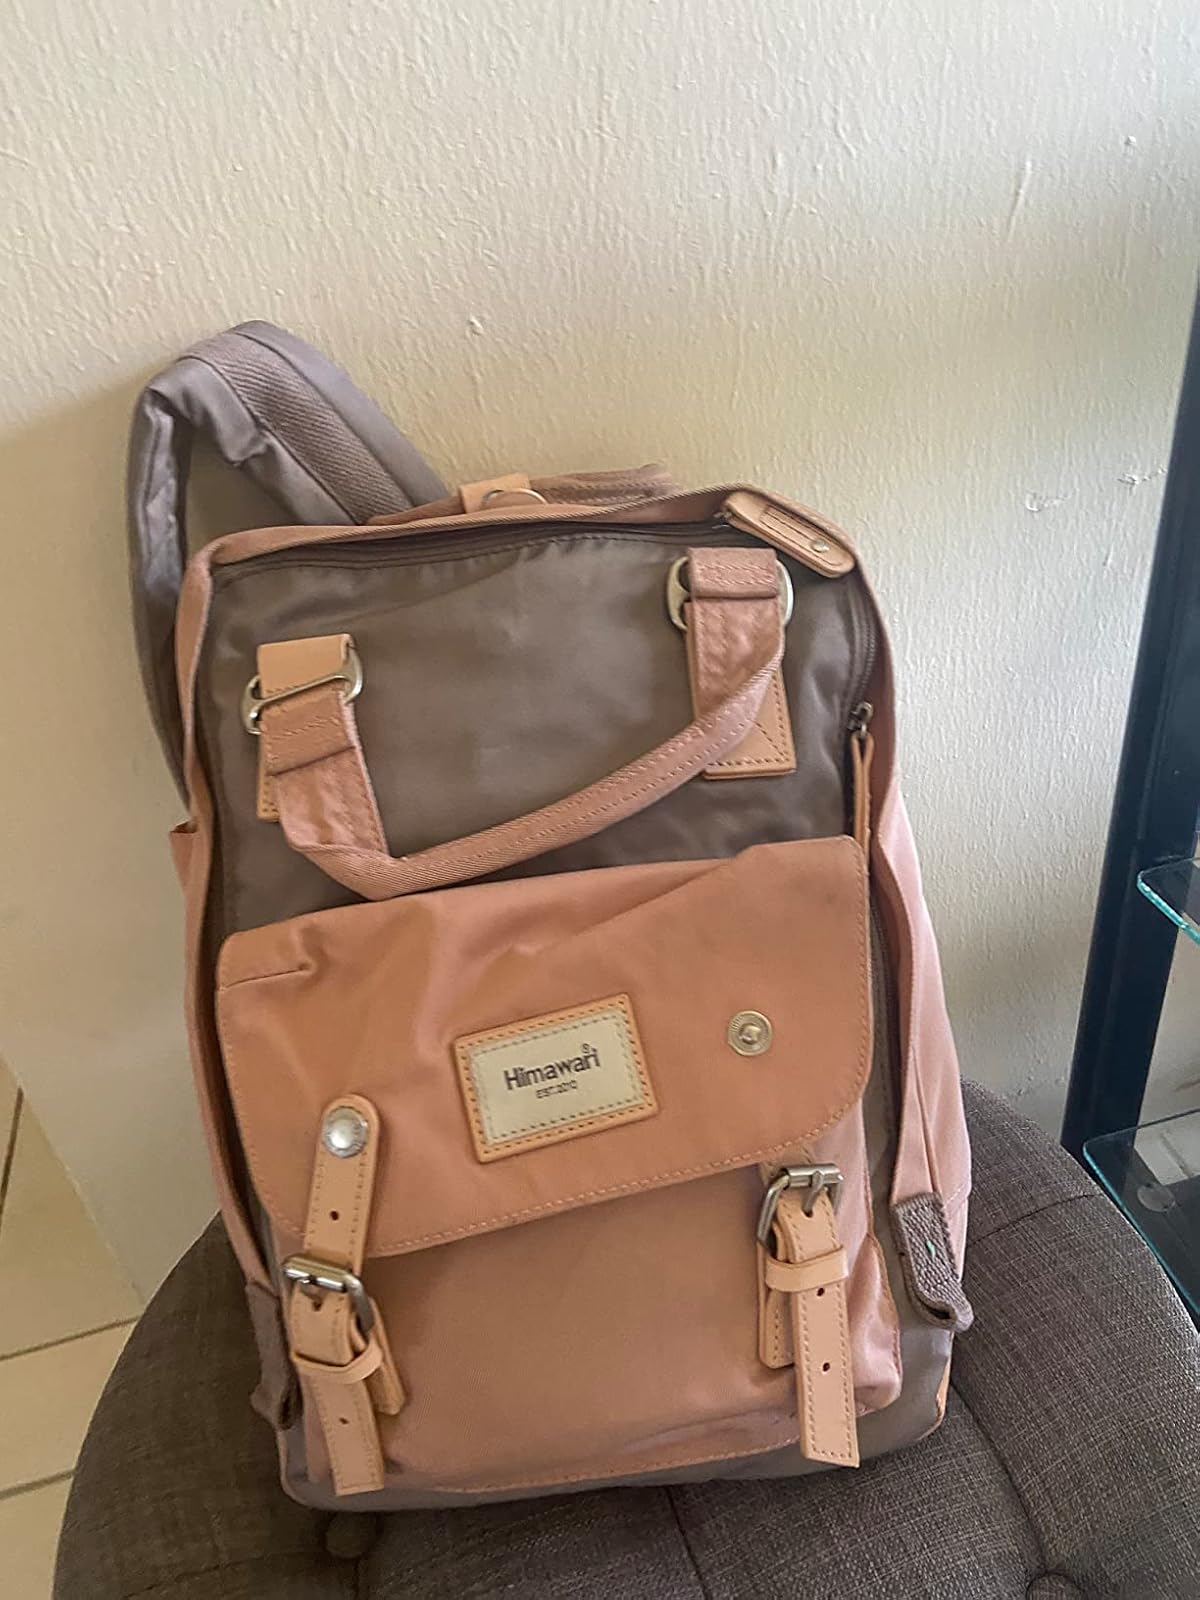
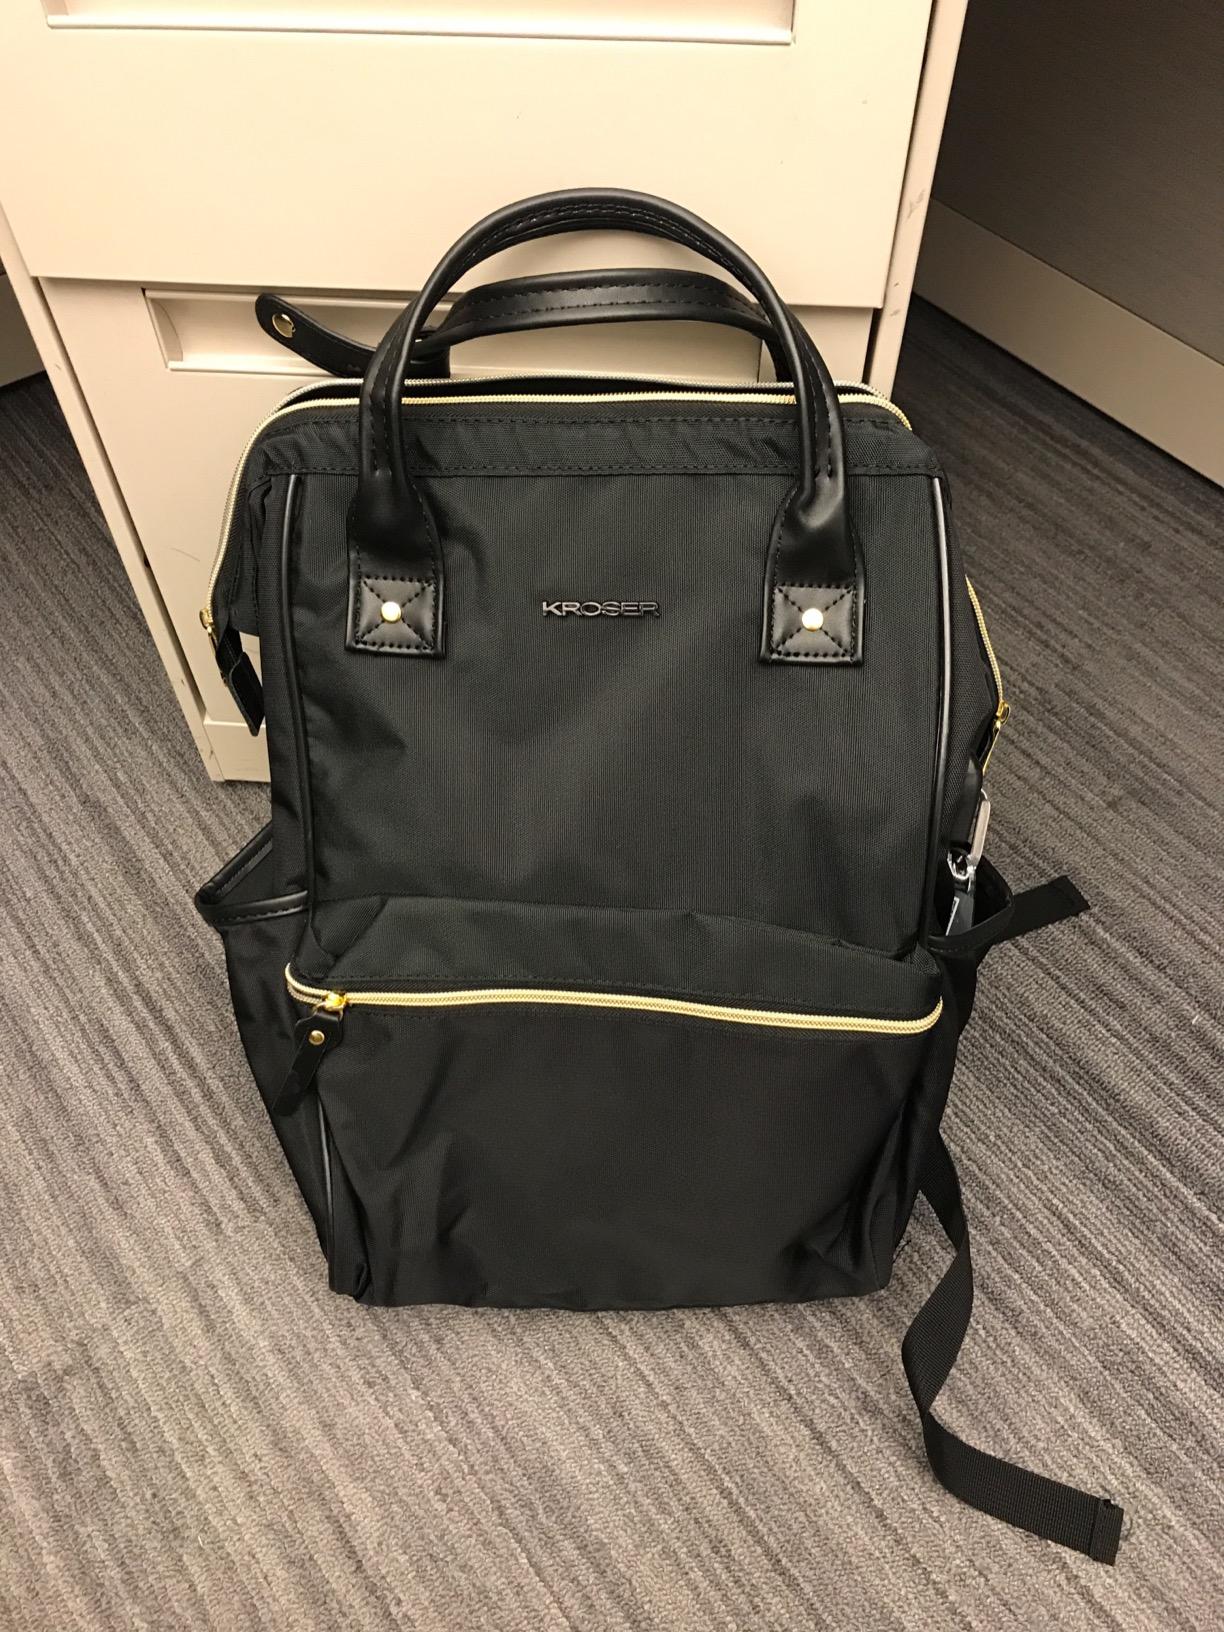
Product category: bag
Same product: no